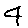
Label: 4